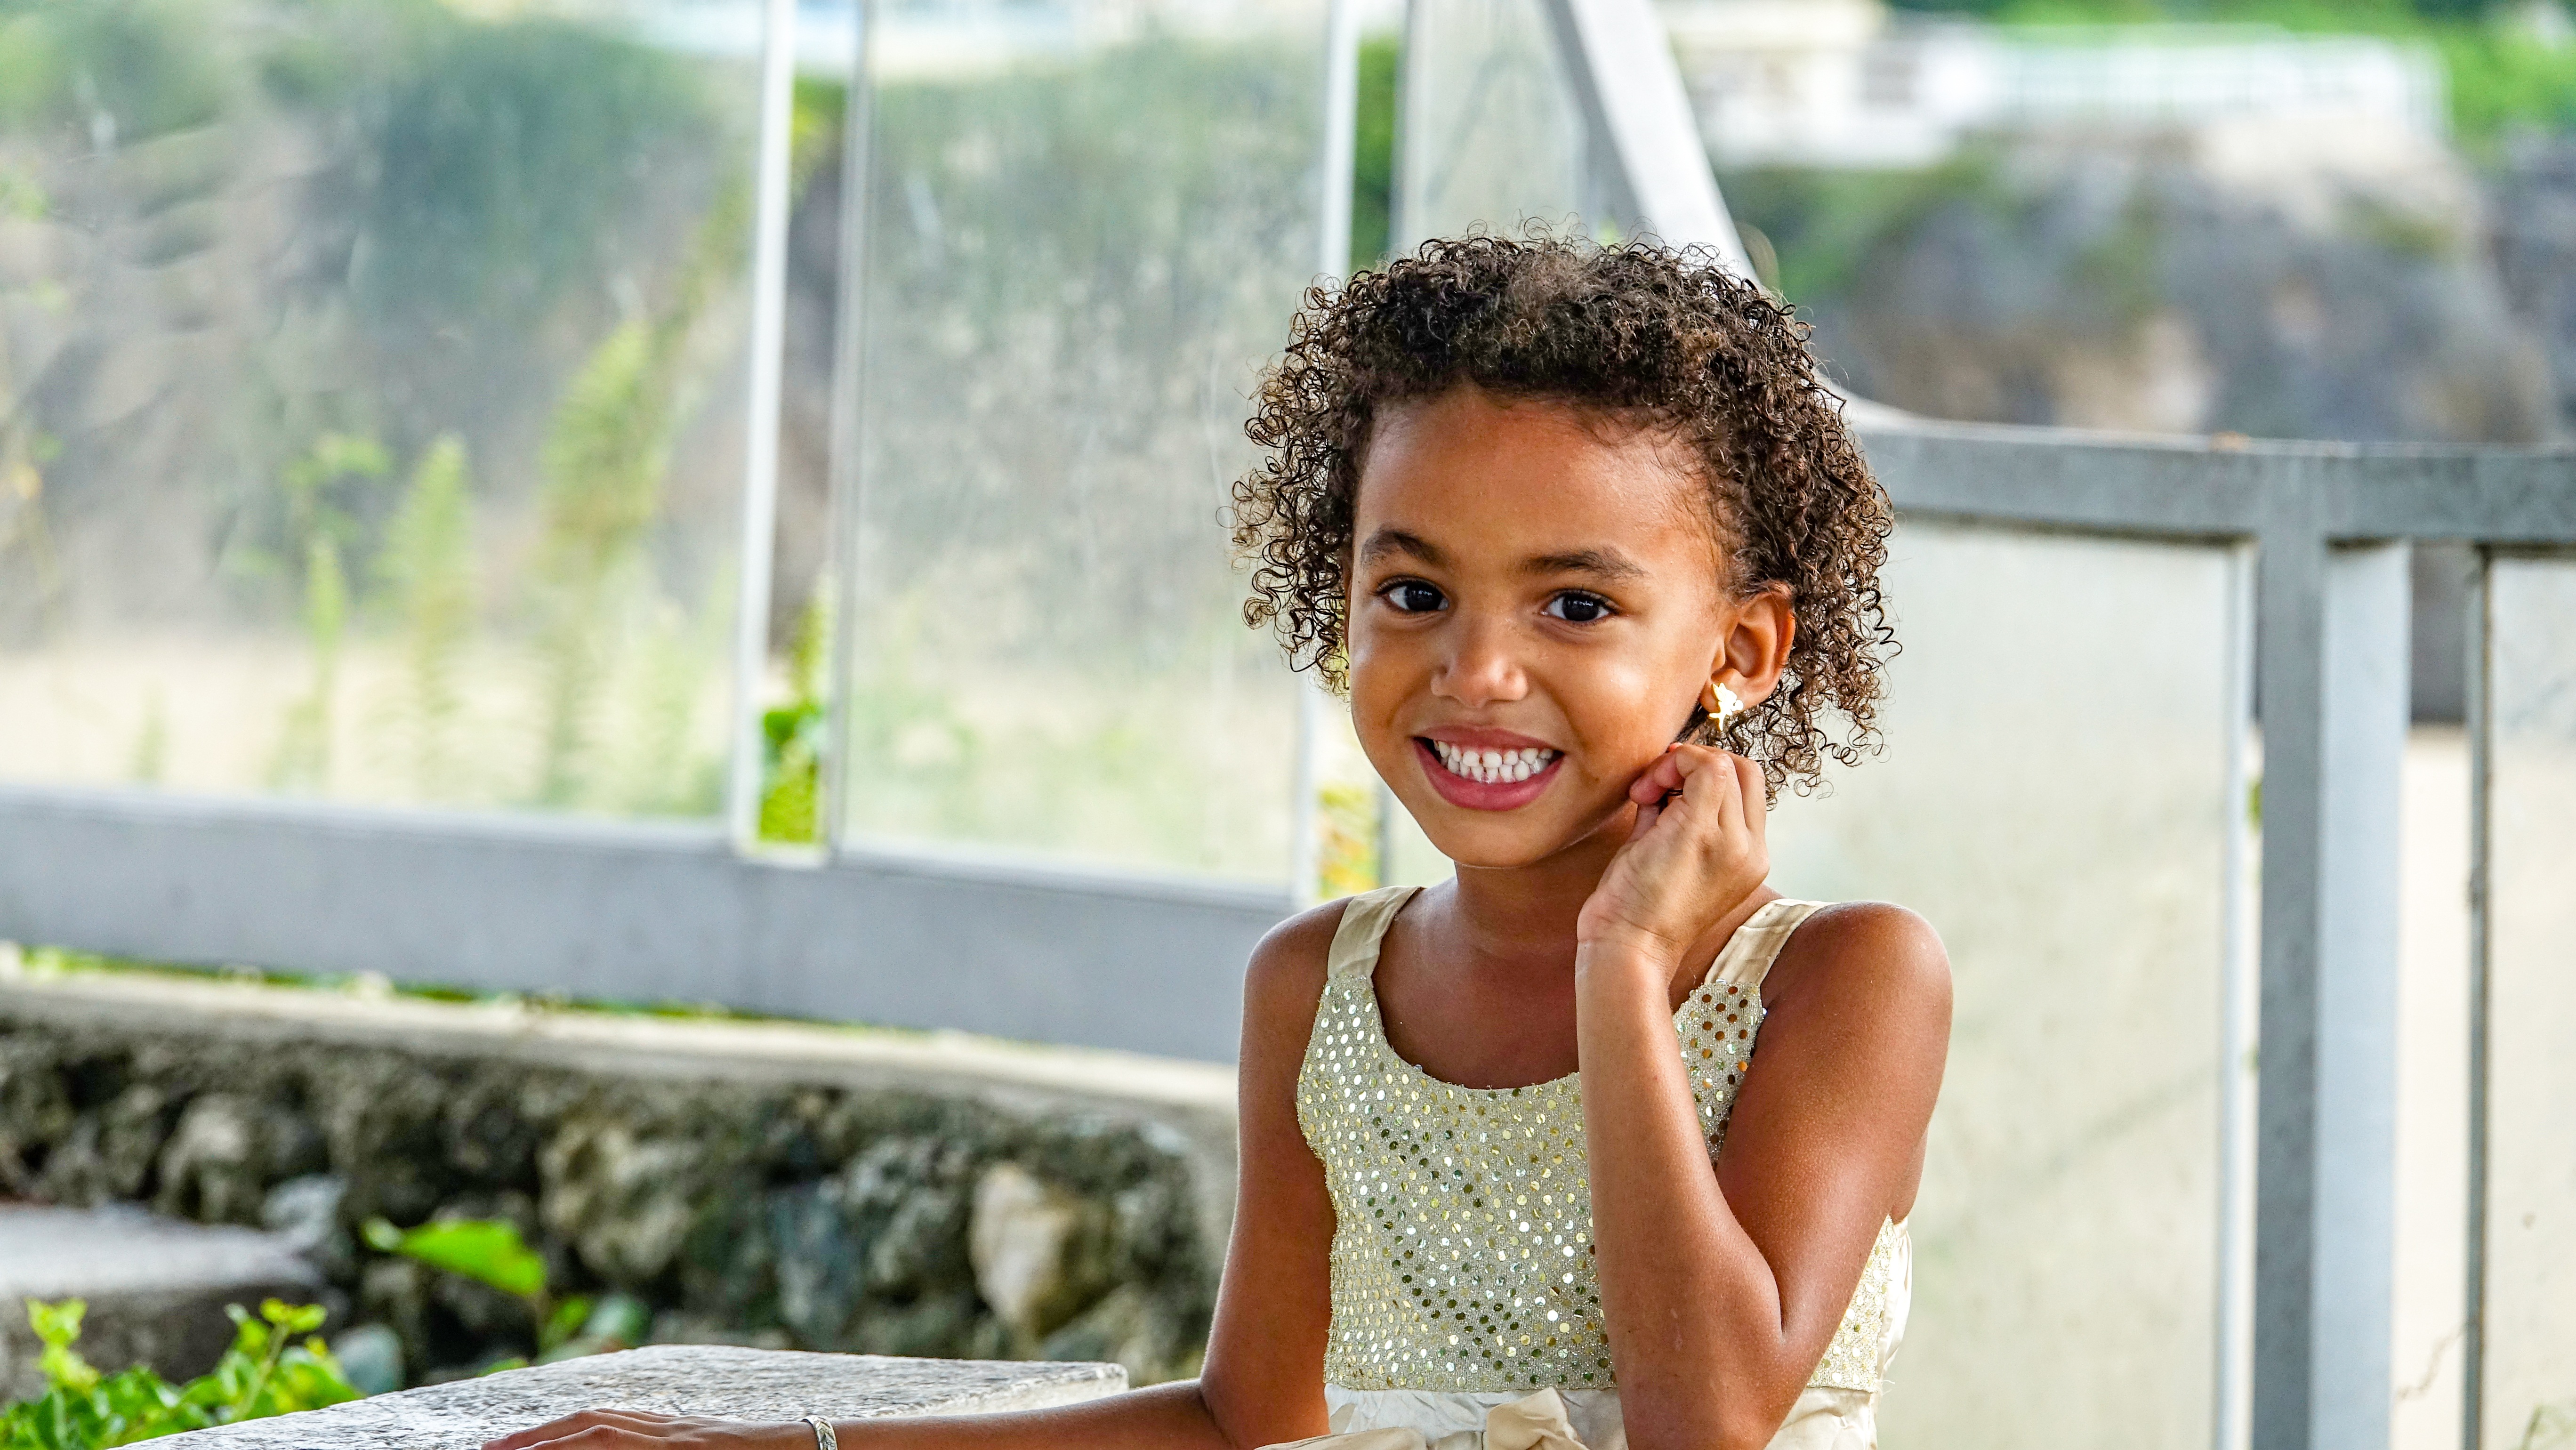
person, people, girl, photography, sweet, view, cute, dark, female, portrait, model, spring, child, smile, playful, laugh, face, eyes, dress, photograph, beauty, joy, welcome, pretty, lure, friendly, photo shoot, portrait photography, delighted